List of mountains of the Alleghenies

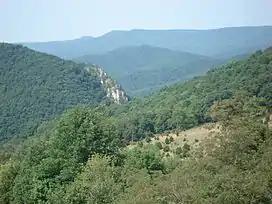
Spruce Mountain, visible behind Judy Rocks, in eastern West Virginia; the summit of Spruce Mountain, Spruce Knob, is the highest point in the Alleghenies at .

This list of ridges and summits of the Allegheny Mountains identifies geographic elevations for about from north central Pennsylvania, through eastern West Virginia and western Maryland, to western Virginia in the United States.